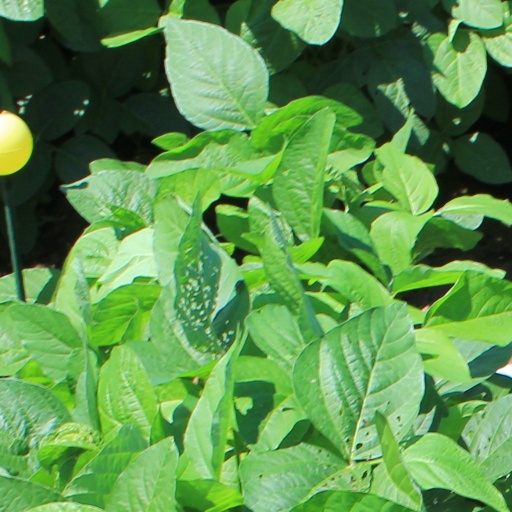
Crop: soybean